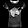
Label: T - shirt / top